Swami Vivekanand Inter State Bus Terminus

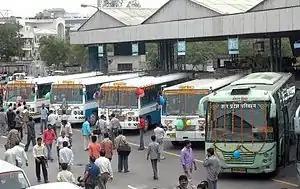

The Swami Vivekanand Interstate Bus Terminus (Swami Vivekanand ISBT), commonly referred to as the Anand Vihar Interstate Bus Terminus (Anand Vihar ISBT), is one of Delhi's three Inter-State Bus Terminals. Located in Anand Vihar, it serves as a major hub for bus services connecting Delhi with neighbouring states, primarily Uttar Pradesh and Uttarakhand.